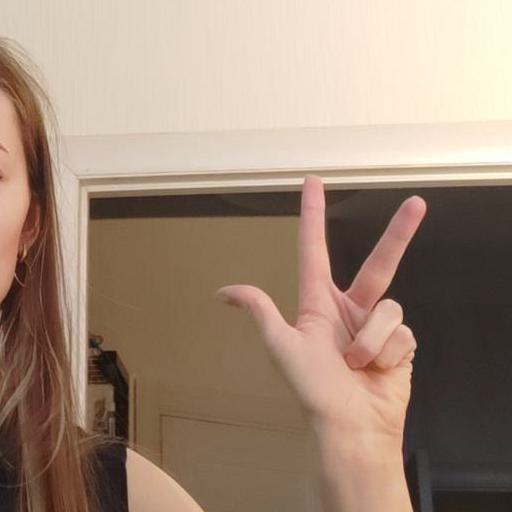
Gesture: three2